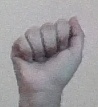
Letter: saad